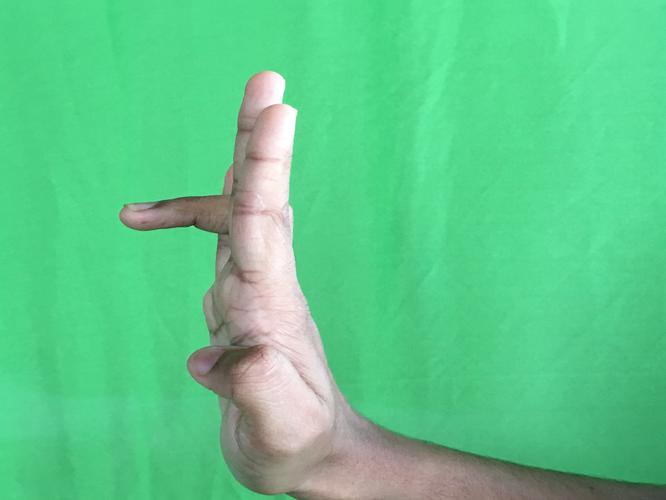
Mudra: Tripathaka
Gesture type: single_hand